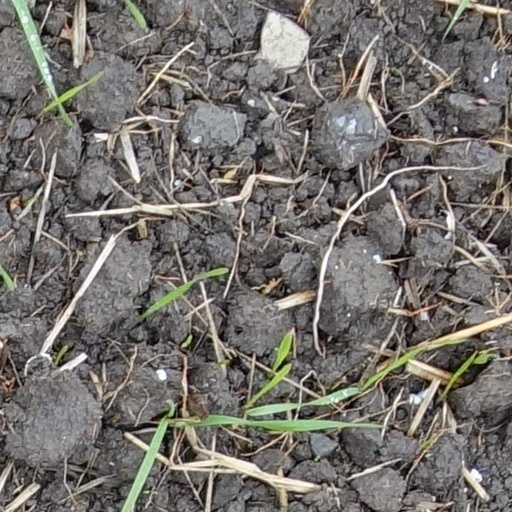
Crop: wheat